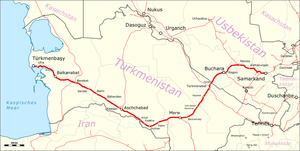
Le Transcaspien est une voie ferrée traversant le Turkménistan et l'Ouzbékistan.